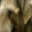
Label: elephant